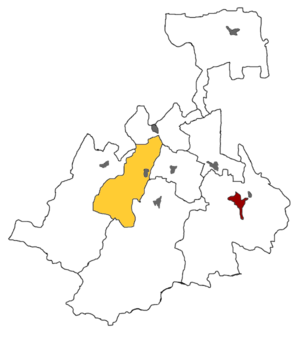
La Digorie est une région historique de l'ouest de la république d'Ossétie du Nord appartenant à la fédération de Russie. Elle s'étend dans le bassin de l'Ouroukh sur le versant nord du Caucase principal et recouvre les territoires actuels des raïons d'Iraf et de Digora. Elle est divisée en plusieurs zones montagneuses: la Grande Digorie, la plaine de Digorie, le Donifars et l'Ouallagkom.